Auckland Symphony Orchestra

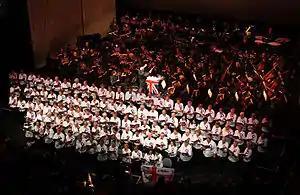
The Auckland Symphony Orchestra in concert at the Last Night of the Proms in 2004

Carol Concert 2010 Auckland Town Hall. Auckland Symphony Orchestra, conductor Gary Daverne, with